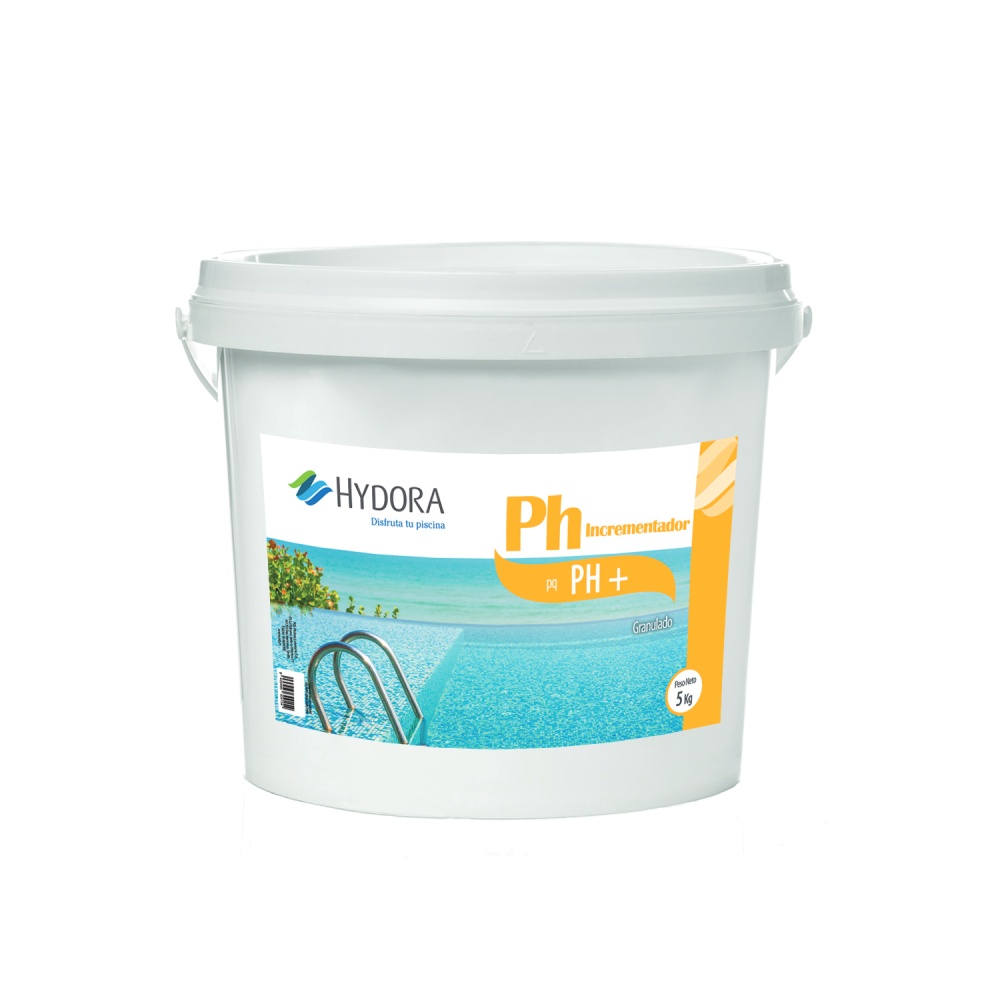
Elevador De Ph Granulado Hydora 5Kg
DESCRIPCIÓN El elevador de PH granulado de HYDORA es útil para cuando el PH del agua esté por debajo de 7,2 (ácida). APLICACIONES El elevador de PH corrige el exceso de acidez en el PH de la piscina. TRATAMIENTO Dosis: Para incrementar una décima de PH, añadir 5g de PH+ por cada m3de agua, disuelto previamente en cantidad suficiente de agua, sobre las boquillas de impulsión y con el equipo depurador en marcha. Las dosis son siempre orientativas, dependen de las características del agua. CARACTERÍSTICAS Bote 5 kilos en formato granulado.
Brand: Hydora
Category: Home & Garden > Pool & Spa > Pool & Spa Accessories > Pool Cleaners & Chemicals